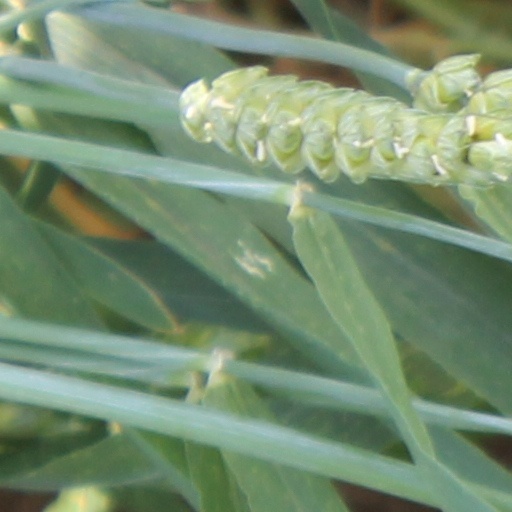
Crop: wheat